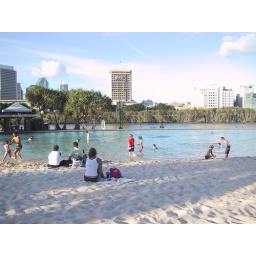
Streets beach, South Bank Brisbane - a man made beach and swimming pool in the centre of Brisbane.